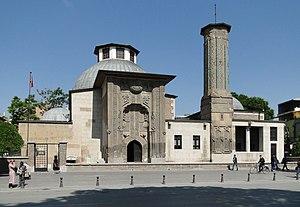
Médersa Ince Minareli, Konya, Turquie
Les Sâhipataoğulları est le nom d’une dynastie de beys turkmènes d’Anatolie fondée par Fakhr al-Dîn `Ali Sahip Ata l’un des derniers vizirs seldjoukide du sultanat de Roum pendant la période des beylicats. Après 1265, ses fils s’installent à Afyonkarahisar. Ses descendants se maintiennent jusqu’en 1341, la principauté est alors annexée à celle des Germiyanides. Les Sâhipataoğulları laissent d’importants travaux d’architecture.
Sahip Ata ou Fakhr al-Dîn `Alî Sahib Ata ou en turc Sahip Ata Fahrettin Ali, est le dernier grand vizir du sultanat seldjoukide Roum. Après la chute du sultanat à la Bataille de Köse Dağ, il fonde son propre beylicat à Afyonkarahisar, le beylicat des Sâhipataoğullari.
La Médersa Ince Minareli est une médersa du XIIIe